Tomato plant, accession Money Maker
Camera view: vertical (180 deg); turntable rotation: 120 degrees
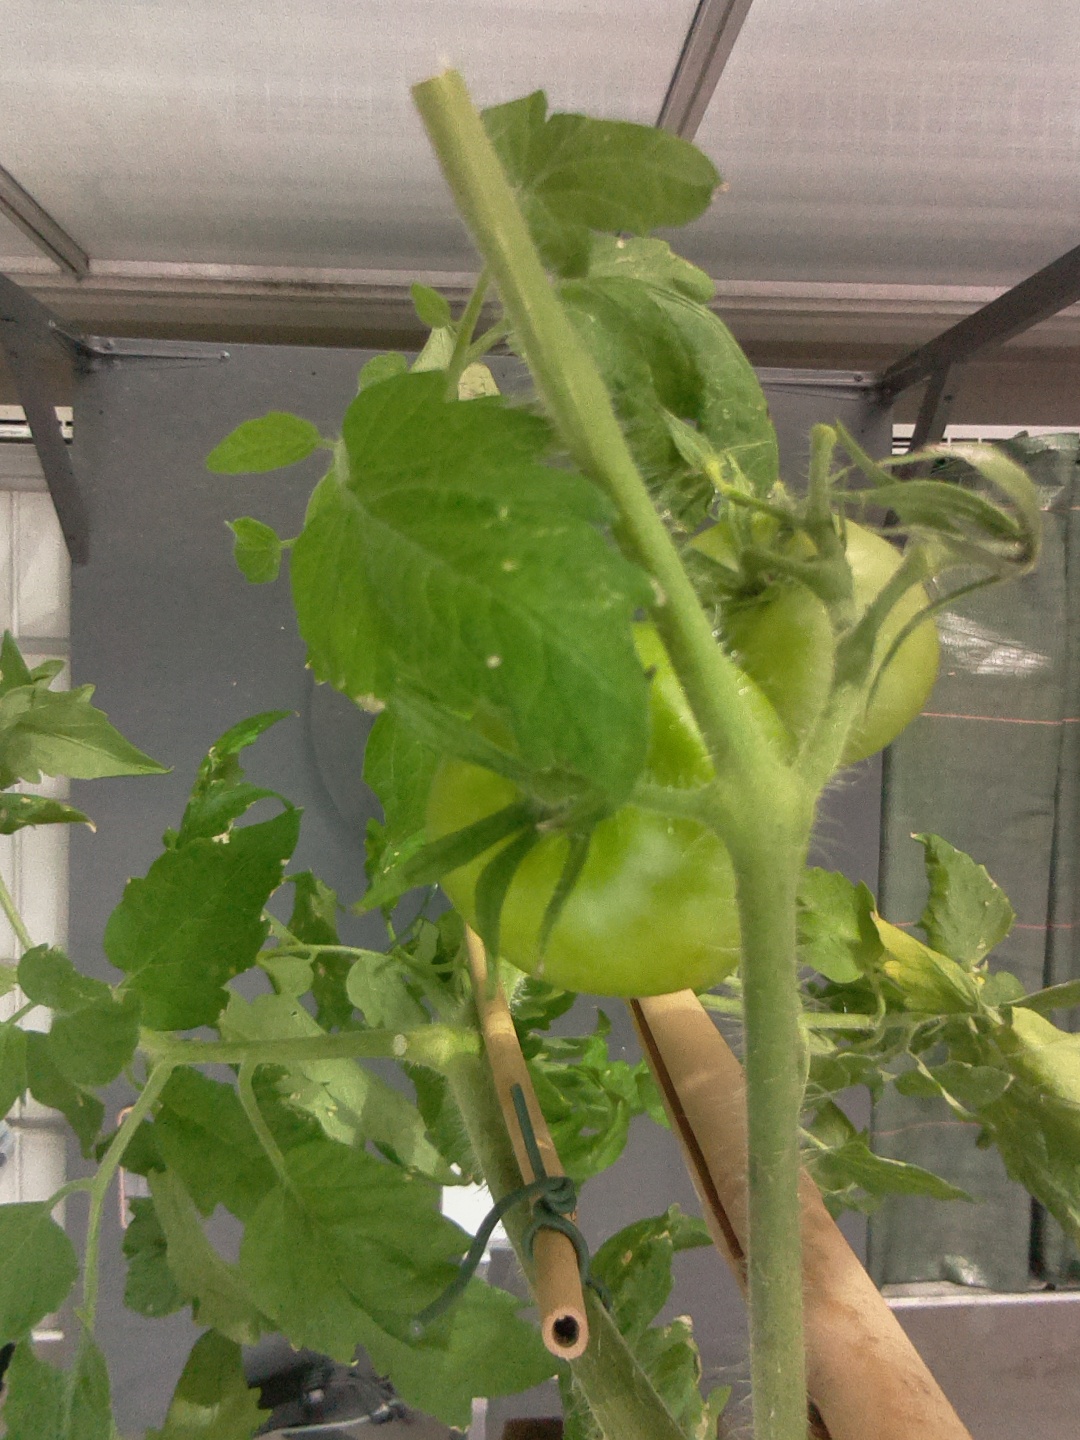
BBCH growth stage 75: 50%-60% of final fruit size